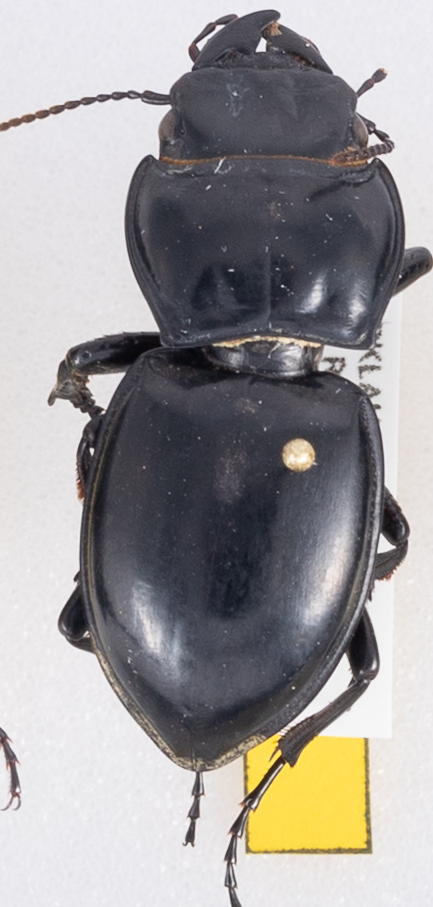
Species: Pasimachus californicus
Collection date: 2019-10-16
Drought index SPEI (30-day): -0.524
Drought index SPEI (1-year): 1.28
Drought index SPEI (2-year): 0.8